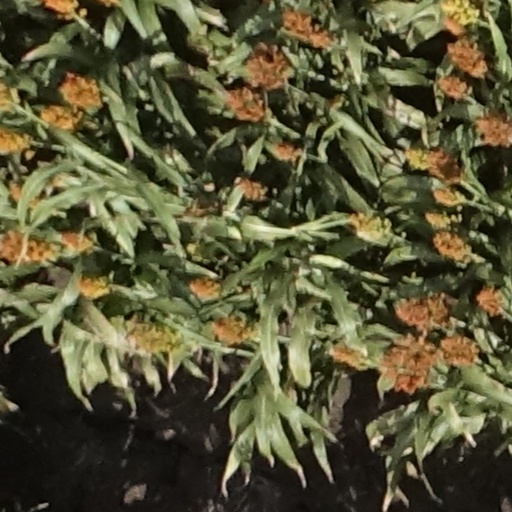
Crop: sorghum